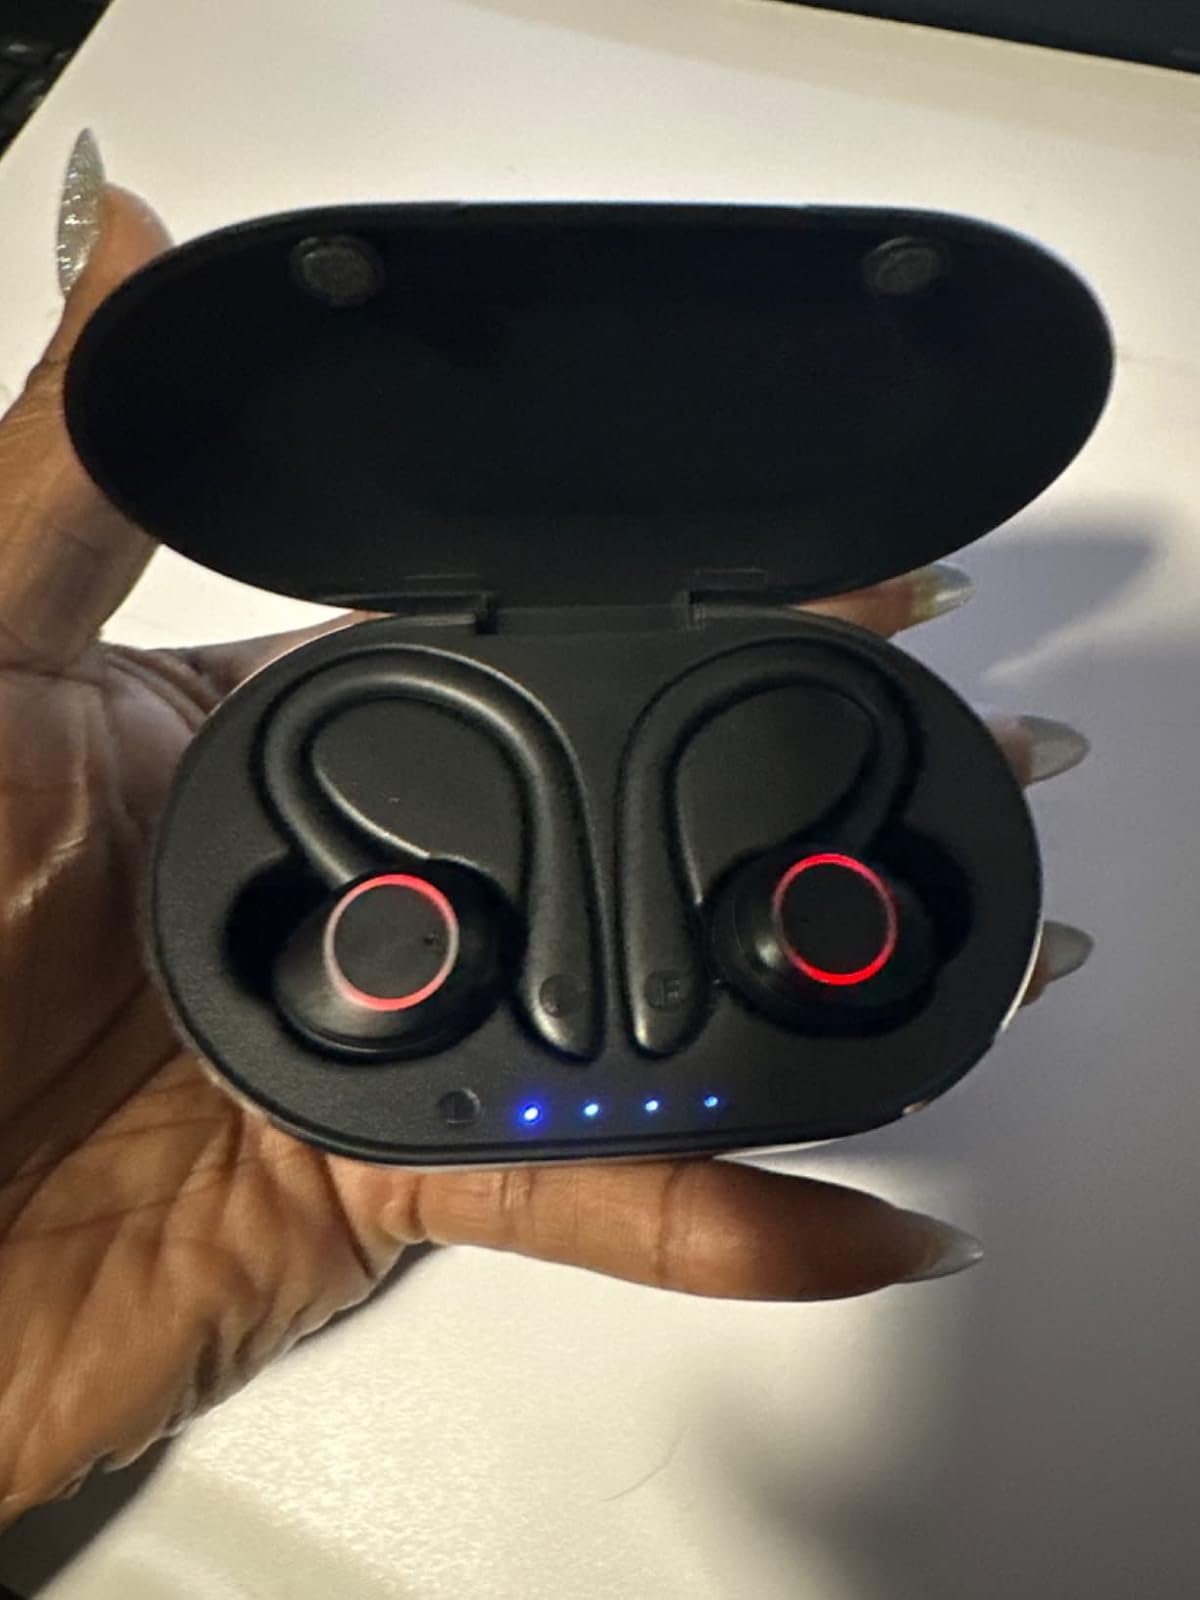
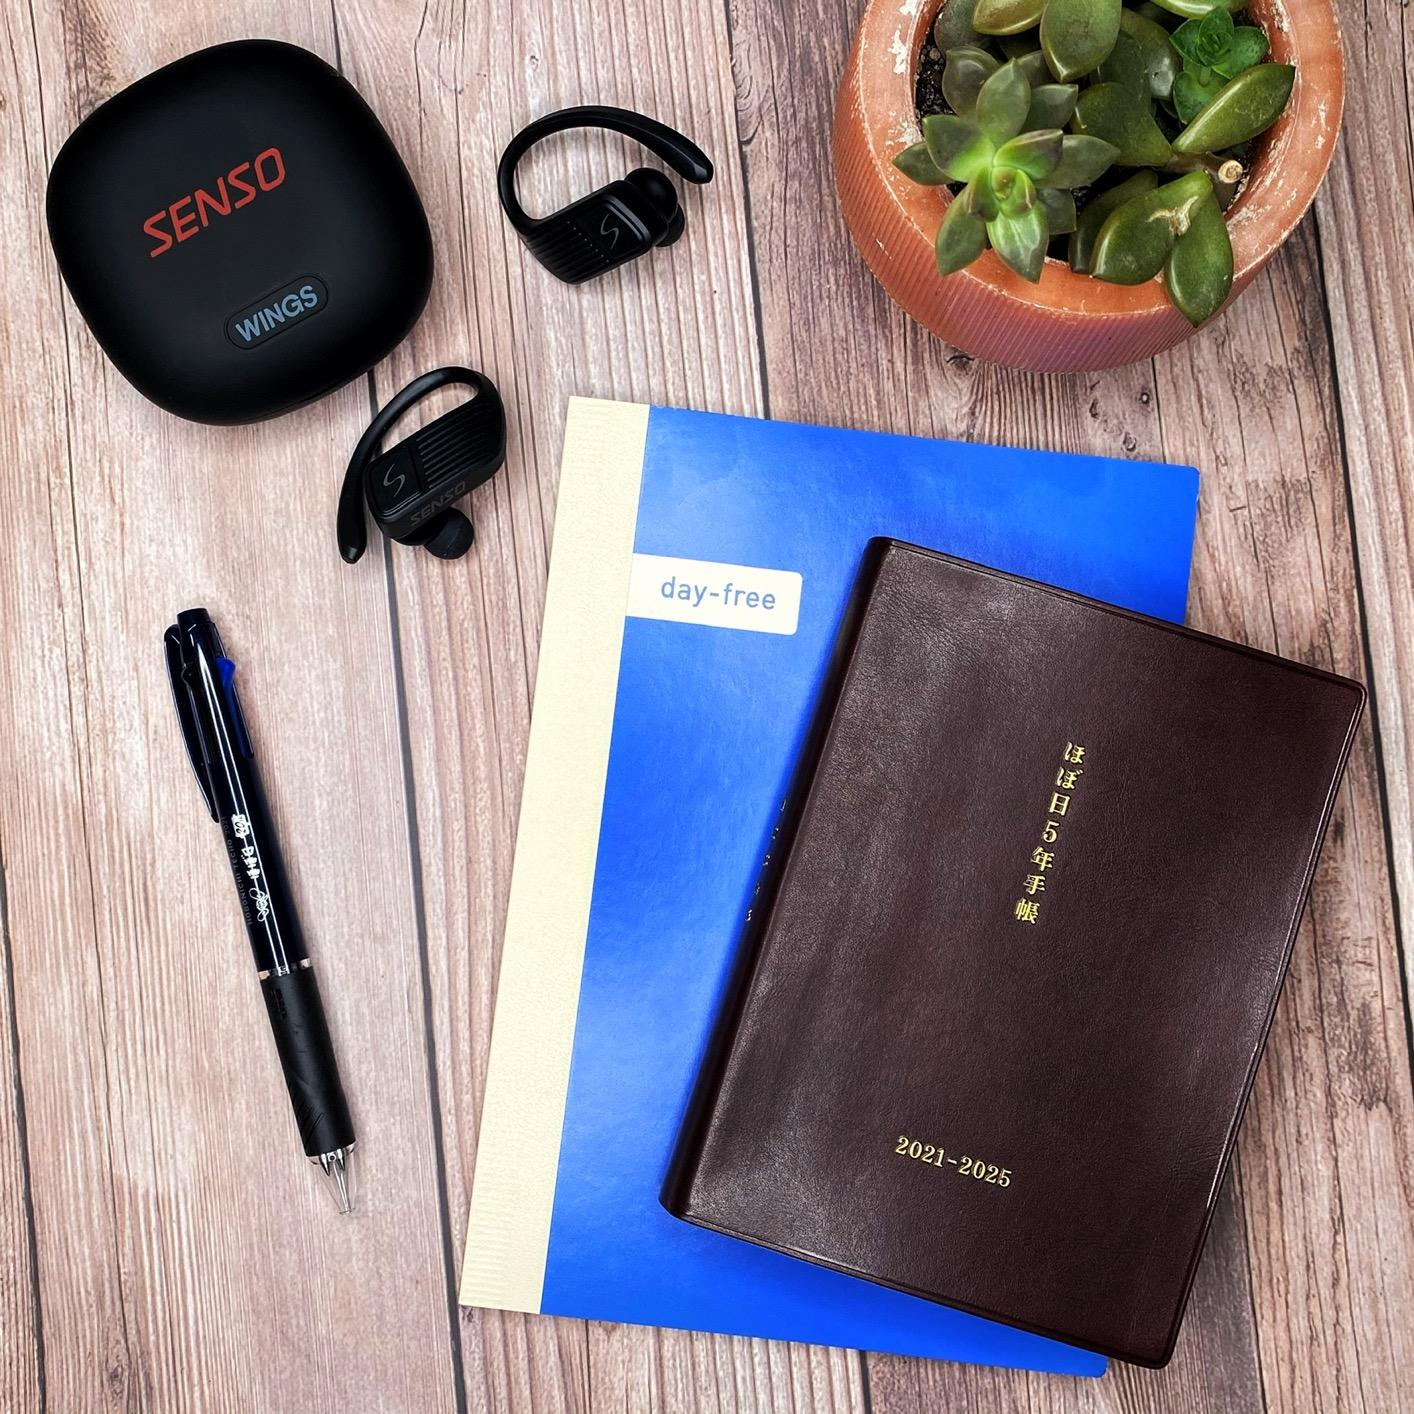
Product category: earbuds
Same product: no